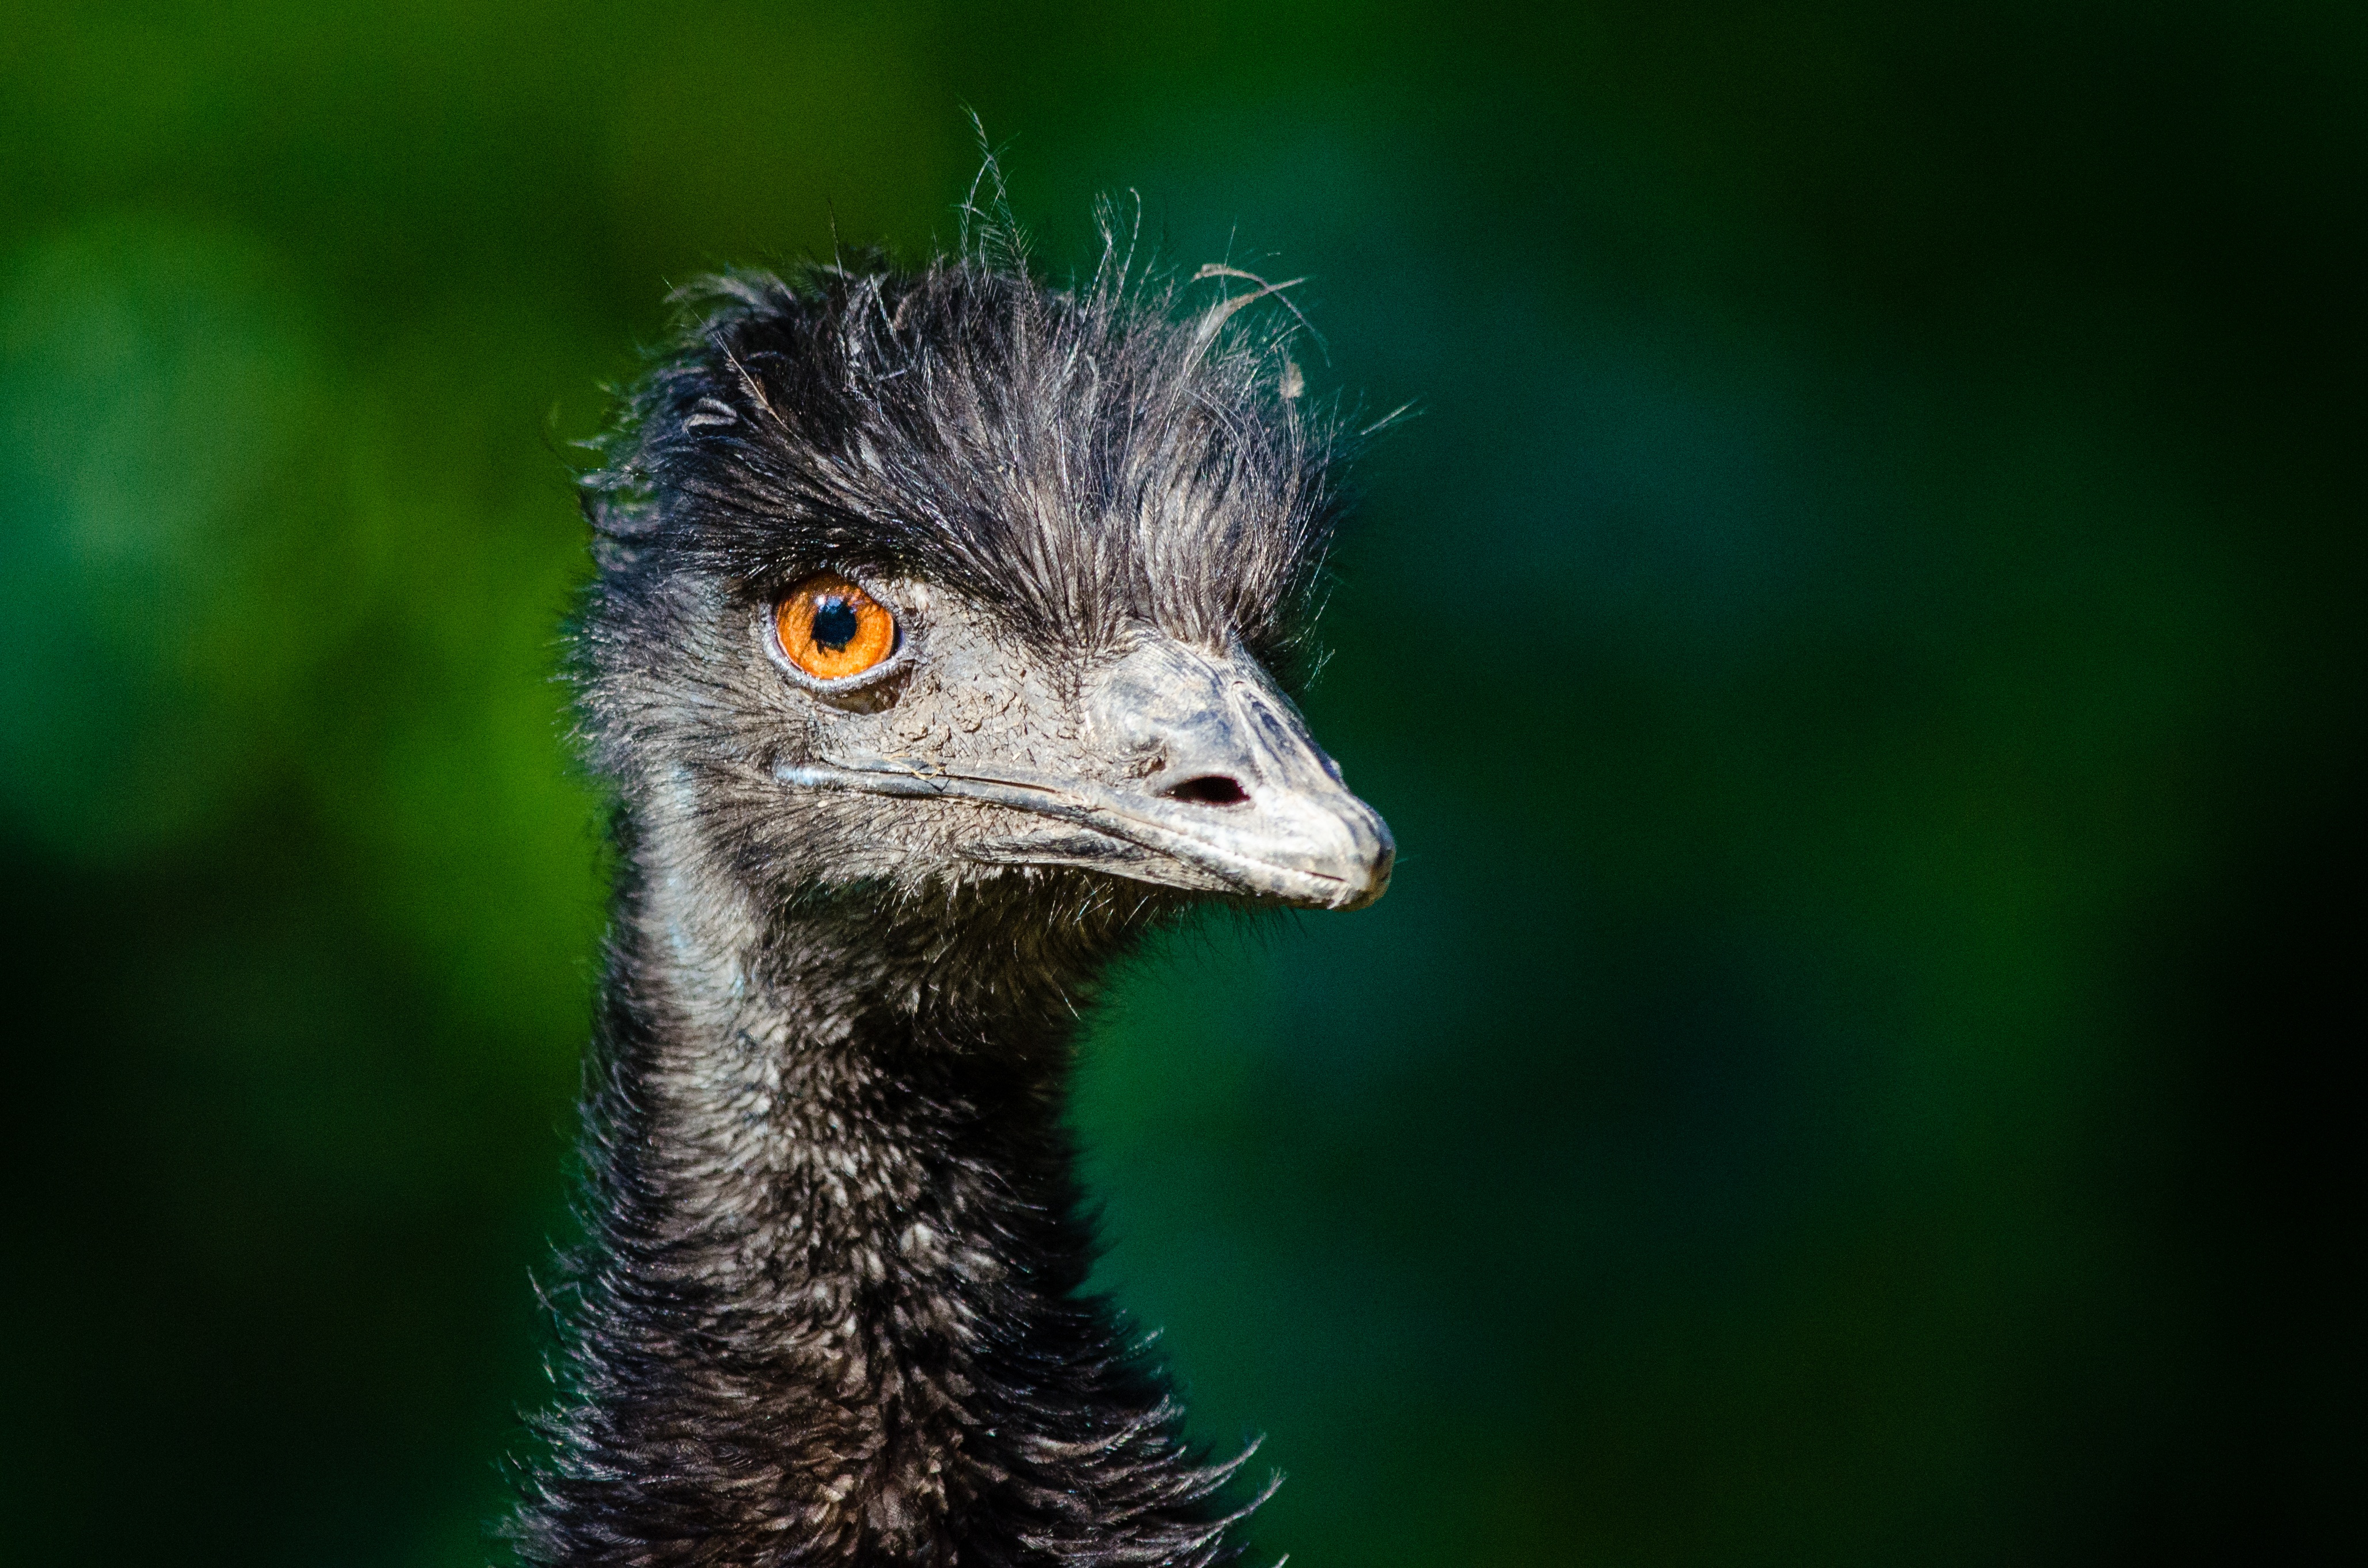
nature, bird, animal, wildlife, beak, macro, ostrich, avian, fauna, plumage, close up, feathers, emu, vertebrate, ratite, flightless bird